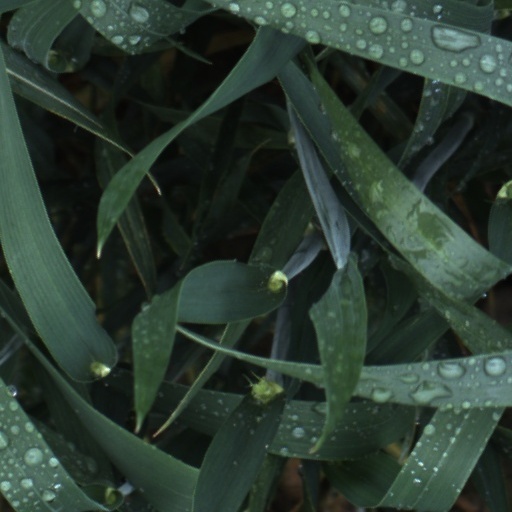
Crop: wheat